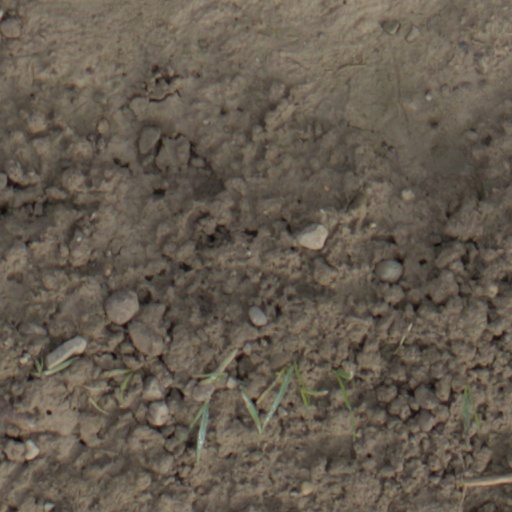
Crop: wheat